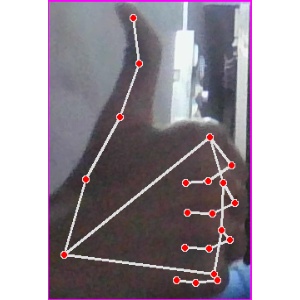
अक्षर: थ